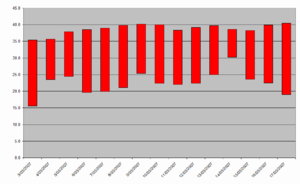
Maxima et minima quotidiens des températures durant la vague de chaleur qui a touché Adélaide en 2008
Une canicule, ou vague de chaleur, est un phénomène météorologique de températures de l'air anormalement fortes, diurnes et nocturnes, se prolongeant de quelques jours à quelques semaines, dans une zone relativement étendue. Elle survient avec un réchauffement très important de l'air, ou avec une invasion d'air très chaud, qui provoque notamment une baisse significative de l'amplitude thermique entre le jour et la nuit, la chaleur s'accumulant plus vite qu'elle ne s'évacue par convection ou rayonnement.